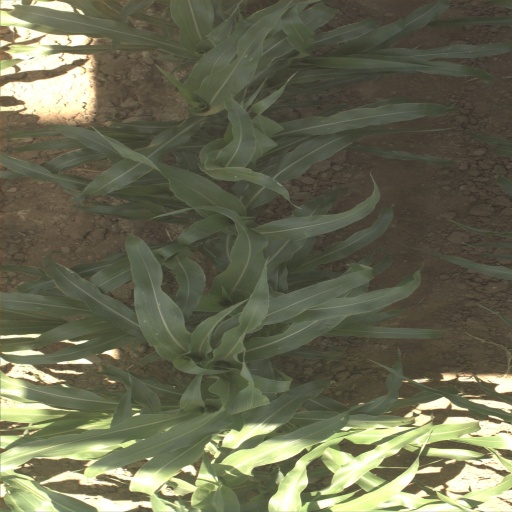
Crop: sorghum